Prontor-Compur

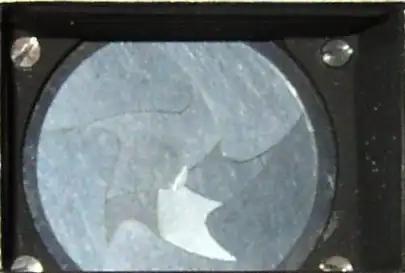
A leaf shutter

""Prontor"" has its origins in the Italian word "pronto", meaning "ready" (and was a leaf shutter made by ). ""Compur"" is derived from the word "compound" (the """" was a long-lived series of leaf shutters made by Friedrich Deckel).